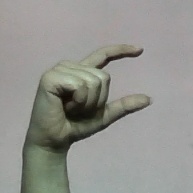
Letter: dal